MV Grey Lady

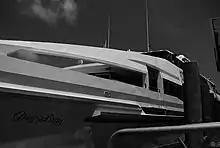
A close up quartering view of "Grey Lady" at dock

MV "Grey Lady" is a high speed catamaran ferry operated by Hy-Line Cruises that travels on a route between Hyannis and Nantucket.